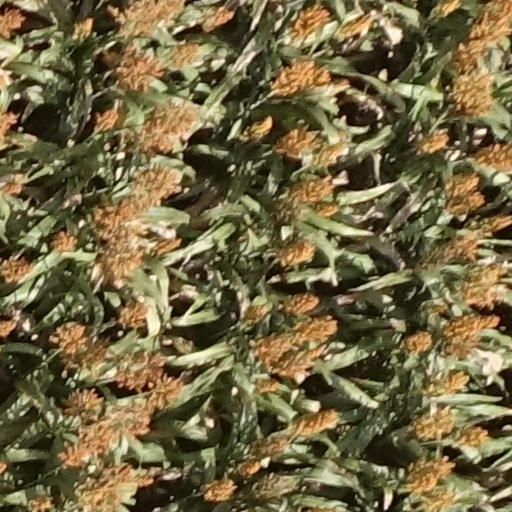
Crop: sorghum